Christmas Bullet

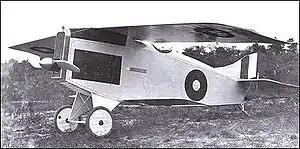
c. 1918

The Christmas Bullet, later known as the Cantilever Aero Bullet (sometimes referred to as the Christmas Strutless Biplane), was an American single-seat cantilever wing biplane. It is considered by many to be among the worst aircraft ever constructed for its time.